Scoriodyta conisalia

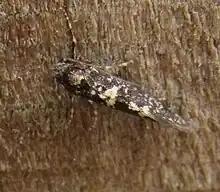
Living specimen.

This species is a case moth with the case being spindle shaped. It was also described by P. Hättenschwiler as follows: